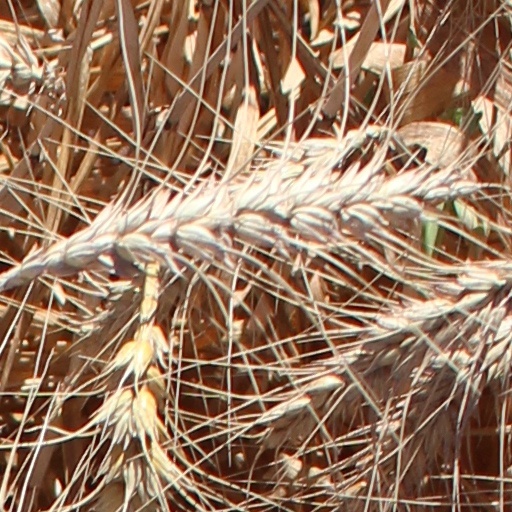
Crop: wheat